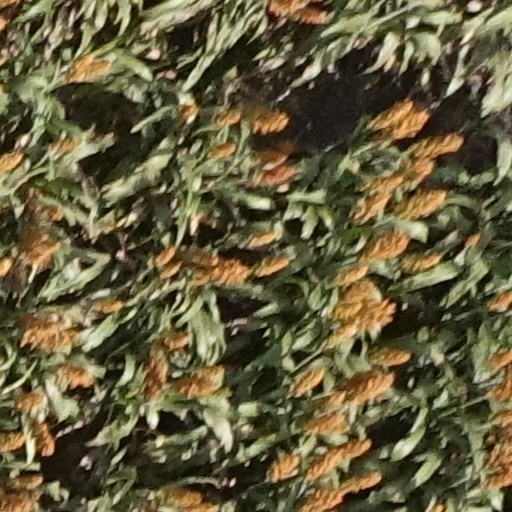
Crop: sorghum